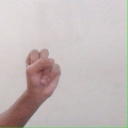
अक्षर: स